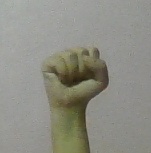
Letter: saad